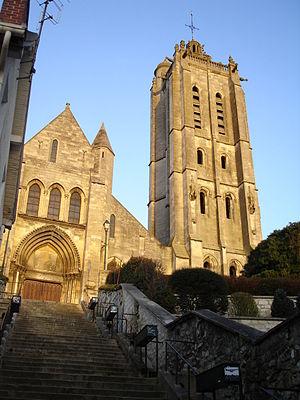
Façade de l'église Saint-Laurent - Beaumont-sur-Oise (France) -
L'église Saint-Laurent est une église catholique paroissiale située à Beaumont-sur-Oise, en France. Derrière une façade sans particularités, flanquée d'un remarquable clocher-tour Renaissance, se cache un édifice d'une grande élégance, qui témoigne des débuts de l'architecture gothique. Les chapiteaux des grandes arcades sont d'une valeur artistique certaine. Puisque l'église se singularise par de doubles bas-côtés, ce qui n'est le cas d'aucune autre église de la même période dans tout le nord de l'Île-de-France historique, ces chapiteaux sont nombreux. La nef est restée inachevée pendant de longs siècles. Son élévation devait porter sur trois niveaux, avec triforium et fenêtres hautes. Mais l'étage des fenêtres hautes n'a jamais été réalisé, et la nef a été recouverte par une simple charpente en attendant un potentiel voûtement d'ogives. En 1862, l'église a été classée monument historique par la liste de 1862, qui apporte la deuxième série de classements après celle de 1840.